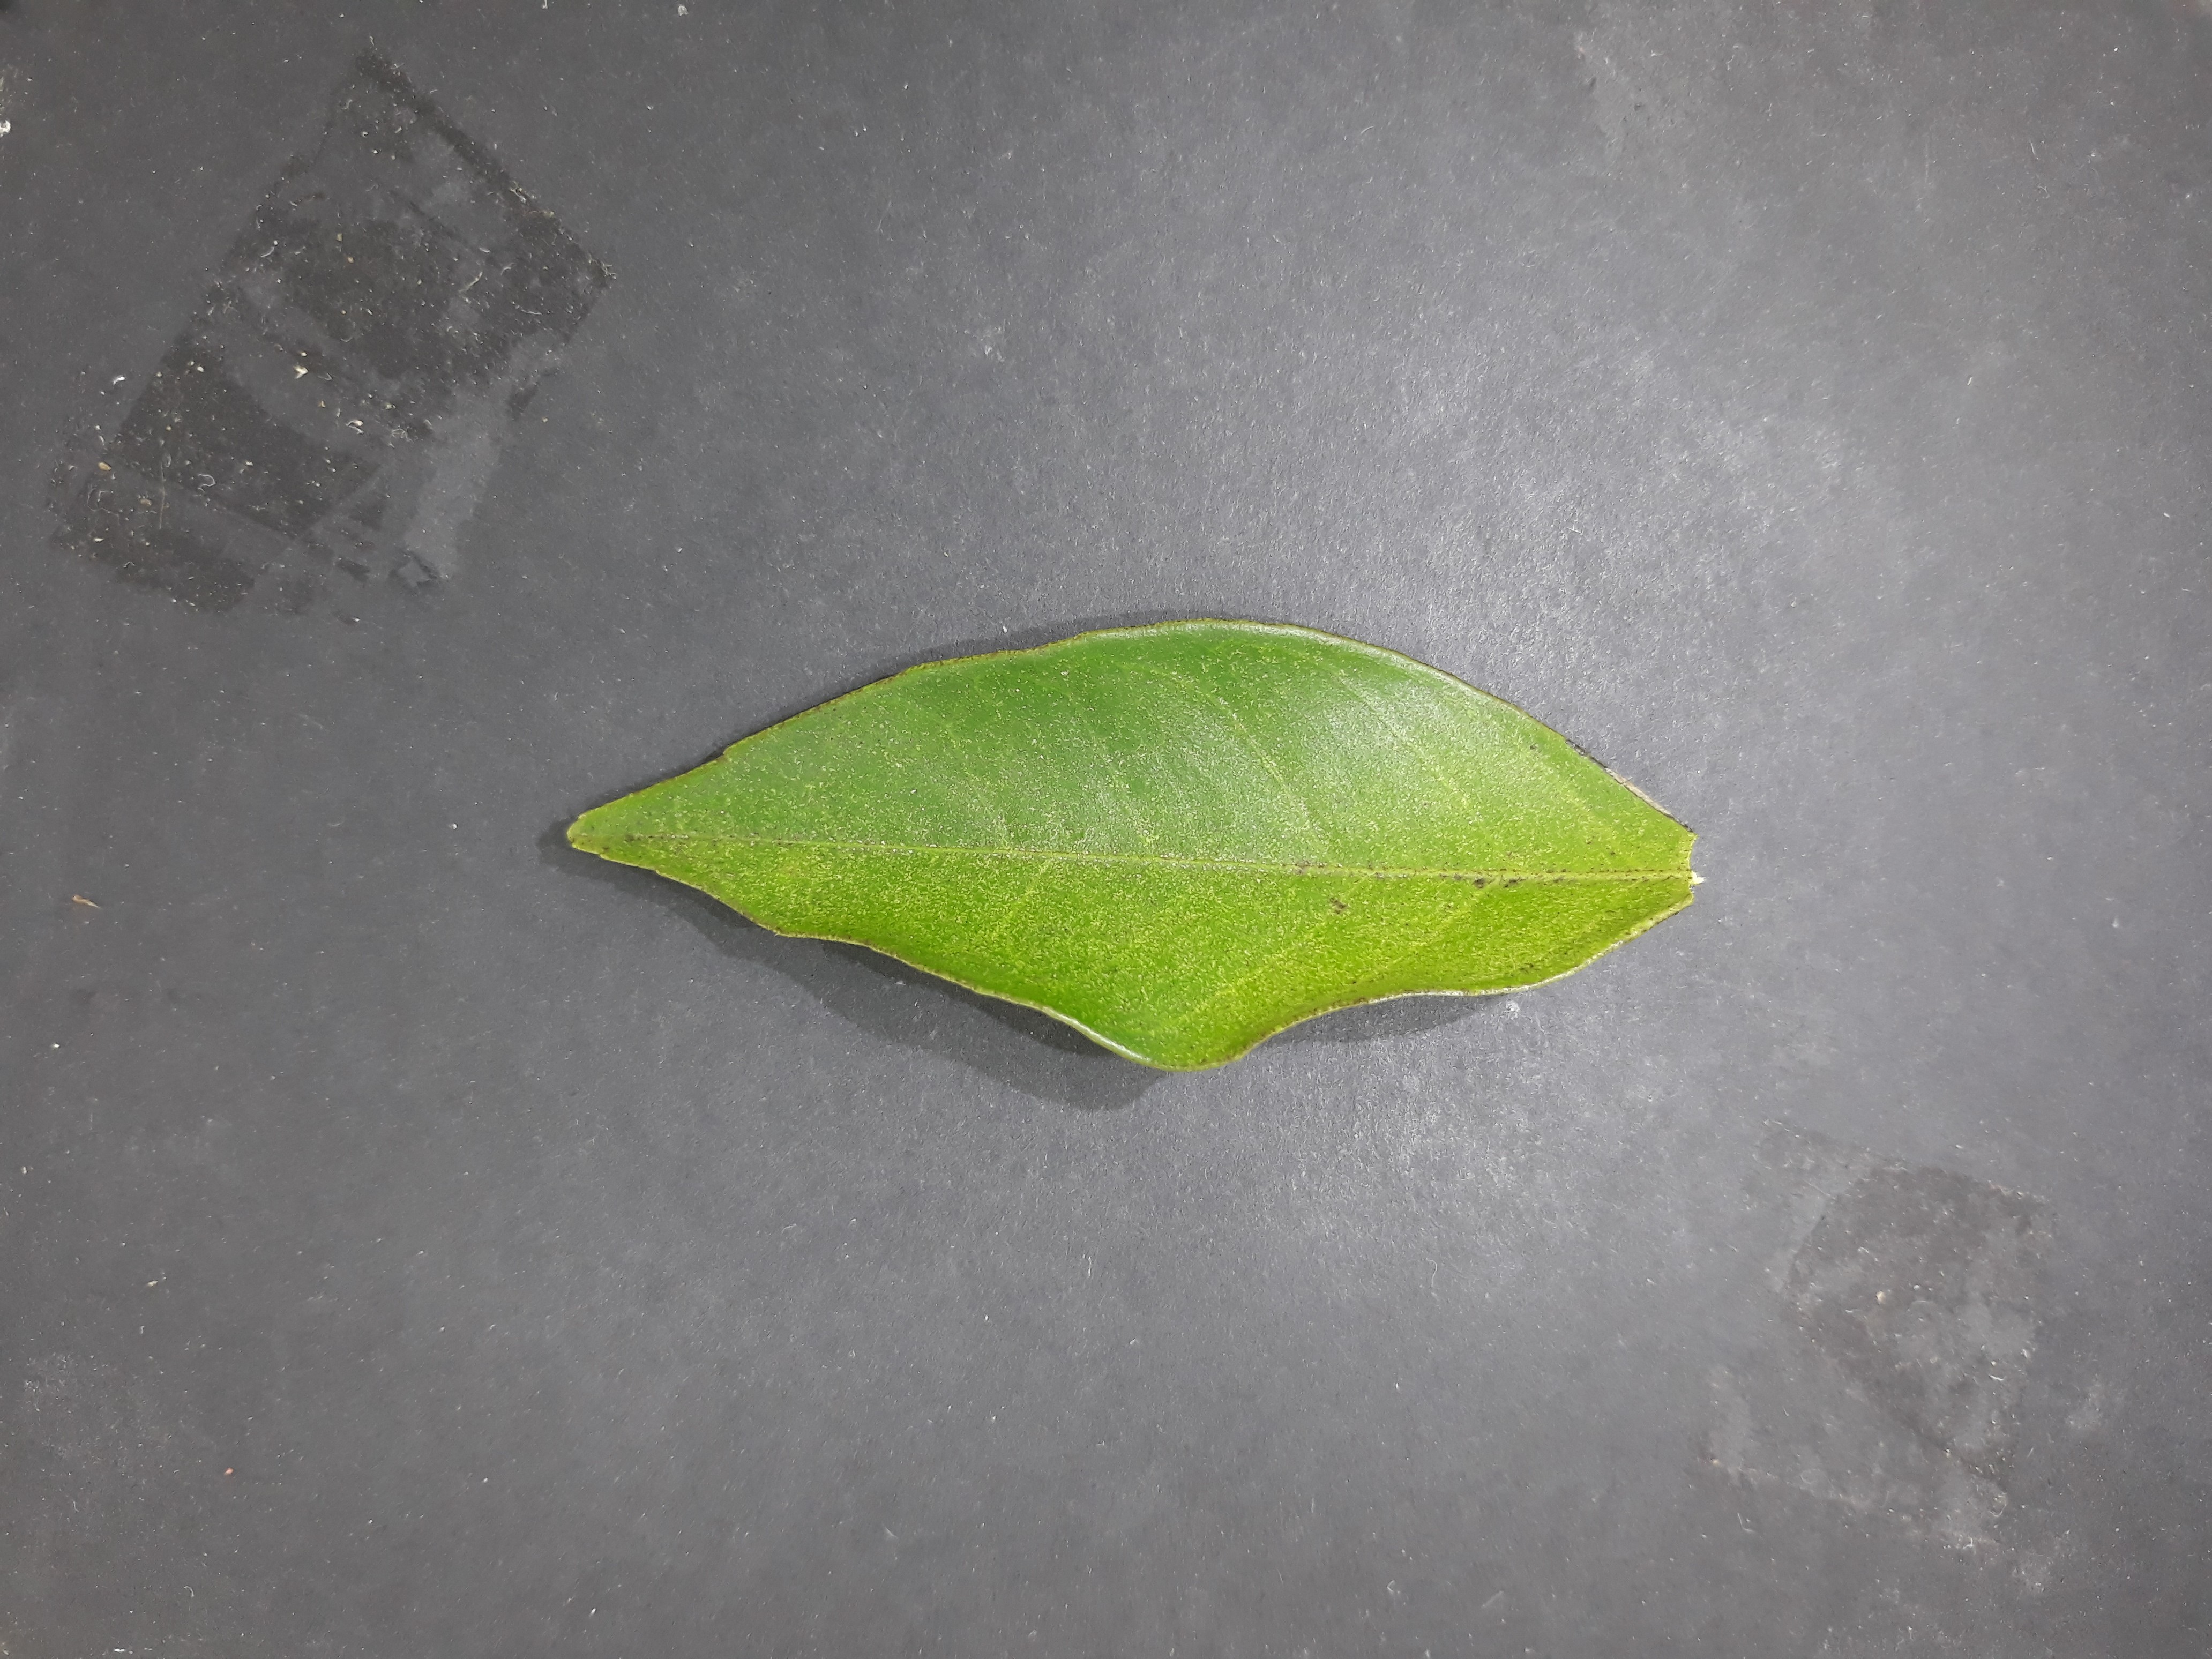
Label: Texas_mite